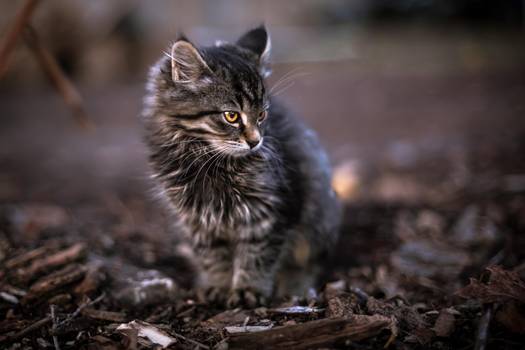
Label: No Watermark